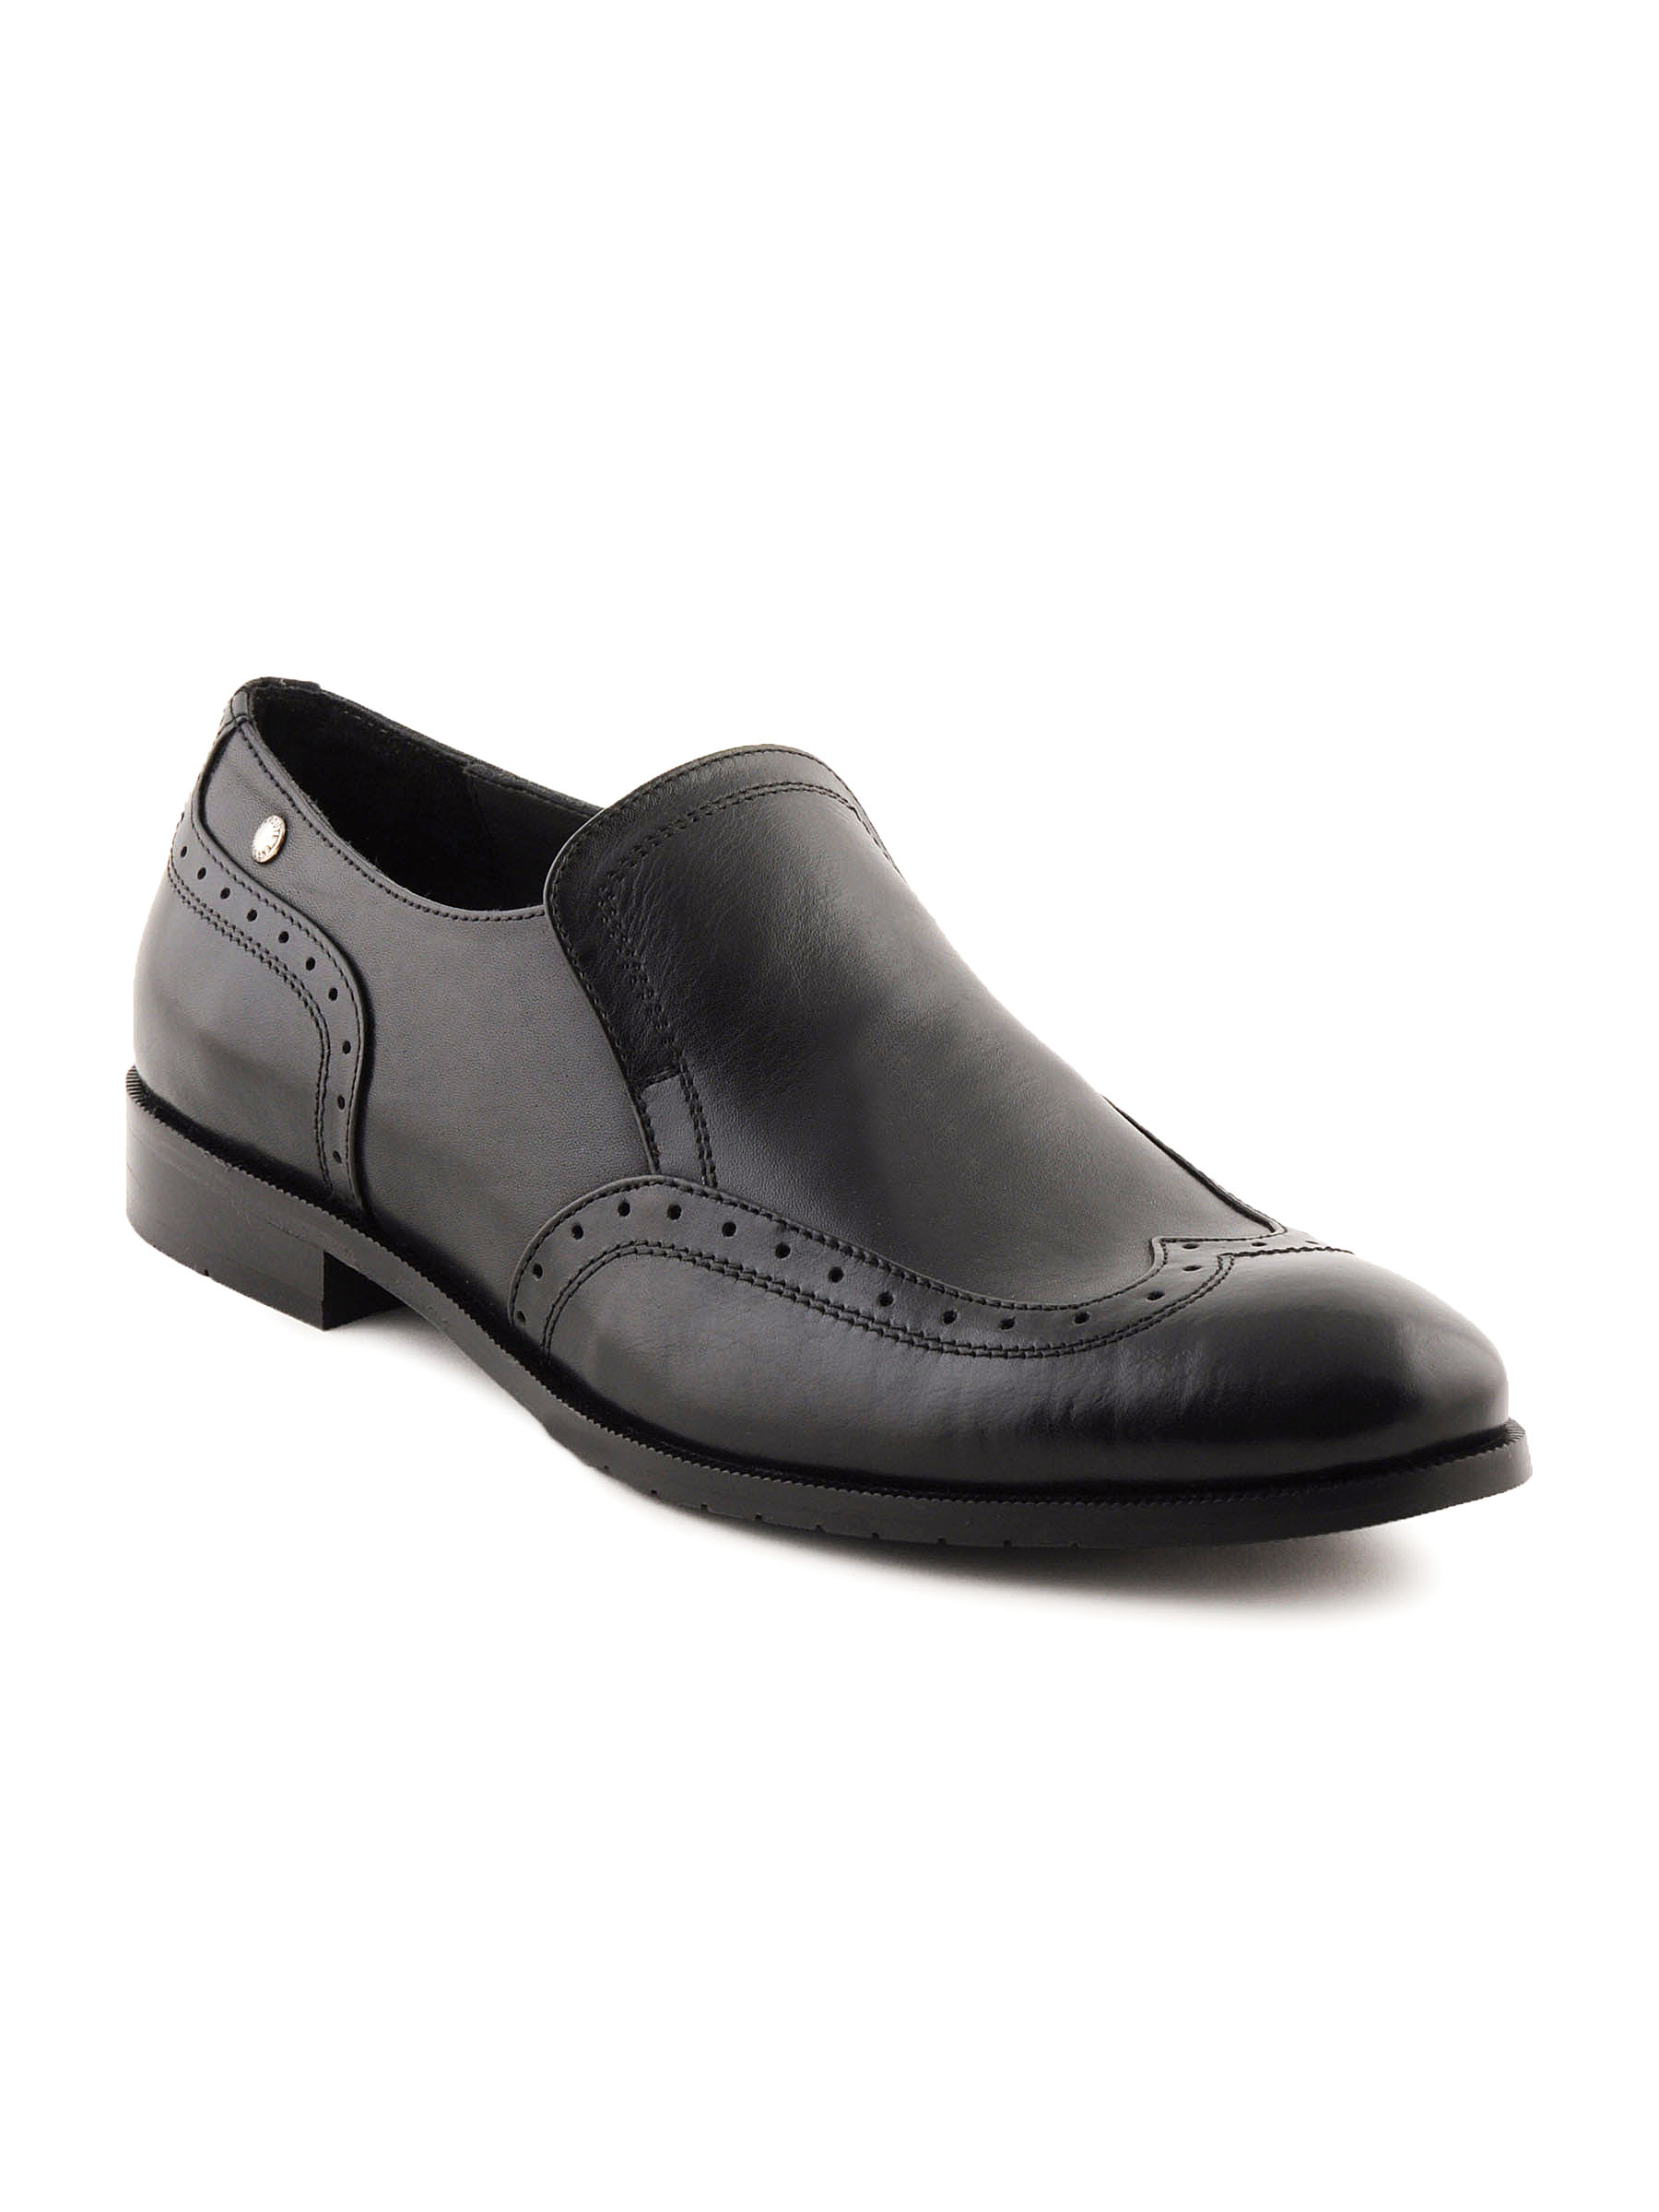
Enroute Men Leather Black Formal Shoes
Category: Footwear / Shoes / Formal Shoes
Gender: Men
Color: Black
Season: Fall 2011
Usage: Formal